Question: Please indicate a possible affordance area of the bench that can be used for sitting on
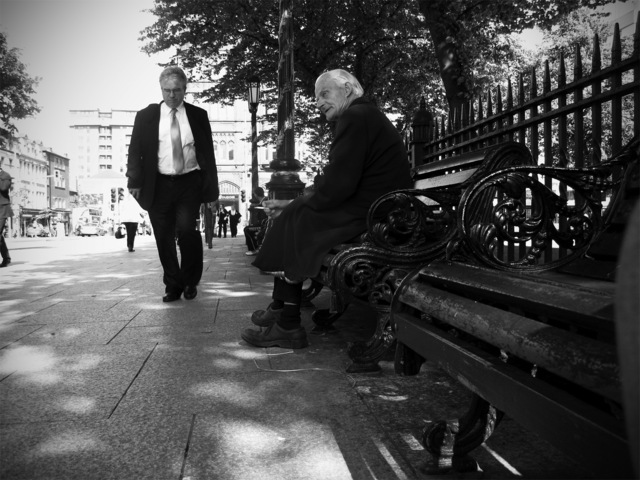
Answer: [263.167, 220.786, 631.5, 362.119]